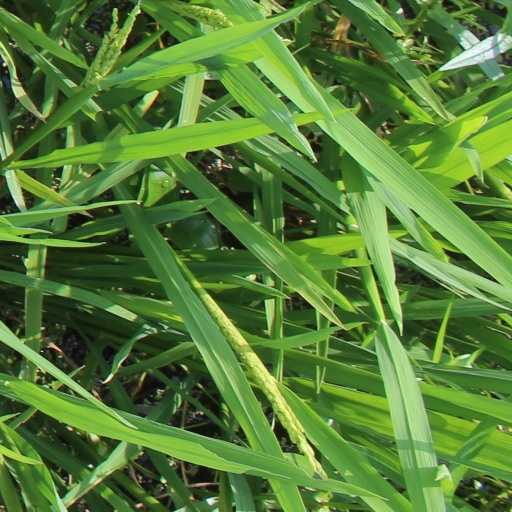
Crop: rice